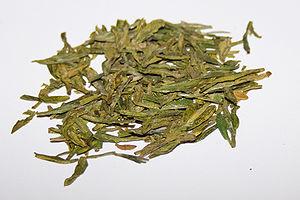
Le thé, bien plus qu'une simple boisson d'agrément, représente en Chine une véritable institution sociale et culinaire, riche d'une histoire de plusieurs millénaires.
Un thé vert, en chinois simplifié : 绿茶 ; chinois traditionnel : 綠茶 ; pinyin : lǜchá, et en japonais 緑茶 est un thé dont l'oxydation naturelle est rapidement stoppée après la cueillette. Il en résulte un thé non-oxydé maximisant ainsi sa teneur en EGCG et autres catéchines. Le thé vert contient également une concentration importante de L-théanine et une concentration de caféine inférieure à celle du thé noir. Une fois infusé, il peut être consommé chaud ou froid.